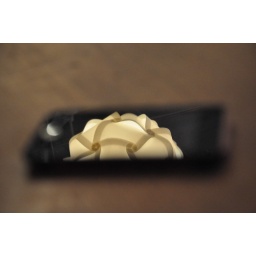
The reflection of a paper lamp in my iPod Touch at the General Store in DUMBO, NY